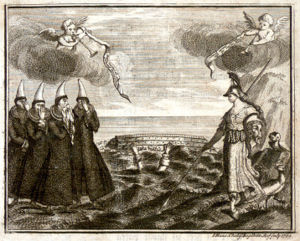
Islands historie / Island under Danmark (1380-1918) / Den danske enerethandels tid (1602-1786) / Island under enevælden
Kobbergravering (1768) til minde om Eggert Ólafsson, islandsk opdager og filolog, som druknede i 1768.
Islands historie er anderledes end historien i det øvrige Norden. Lige fra den første tid kender man enkeltpersoner, deres navne og slægtsforhold samt præcise årstal. Blandt de ældst kendte bøger skrevet på Island er Sagaerne, som beretter om landets historie. Der er få lande, som har en så rig dokumentation af deres tidligste historie som Island.